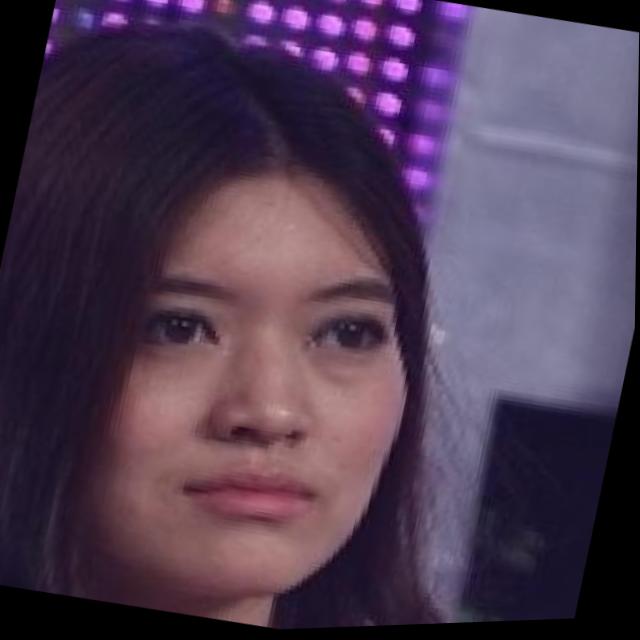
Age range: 21-44